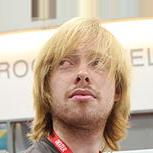
Age: 28